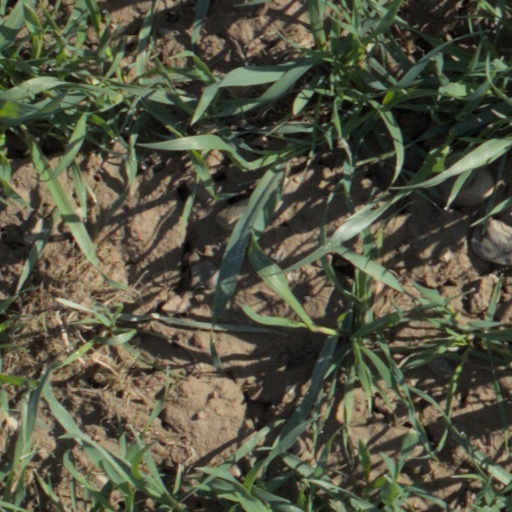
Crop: wheat